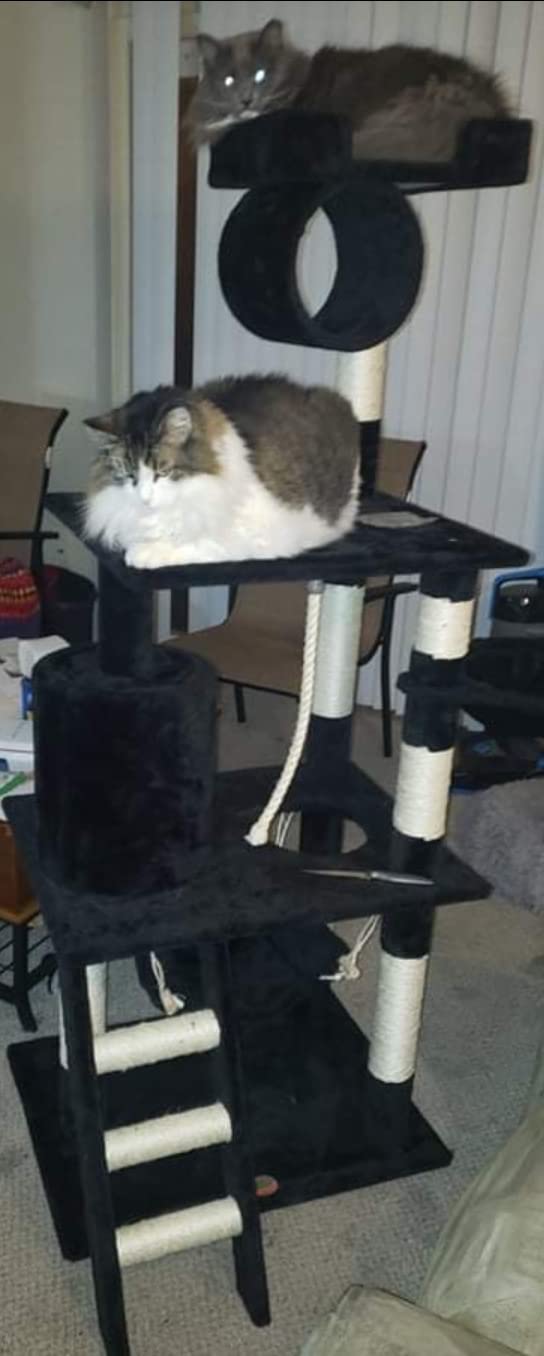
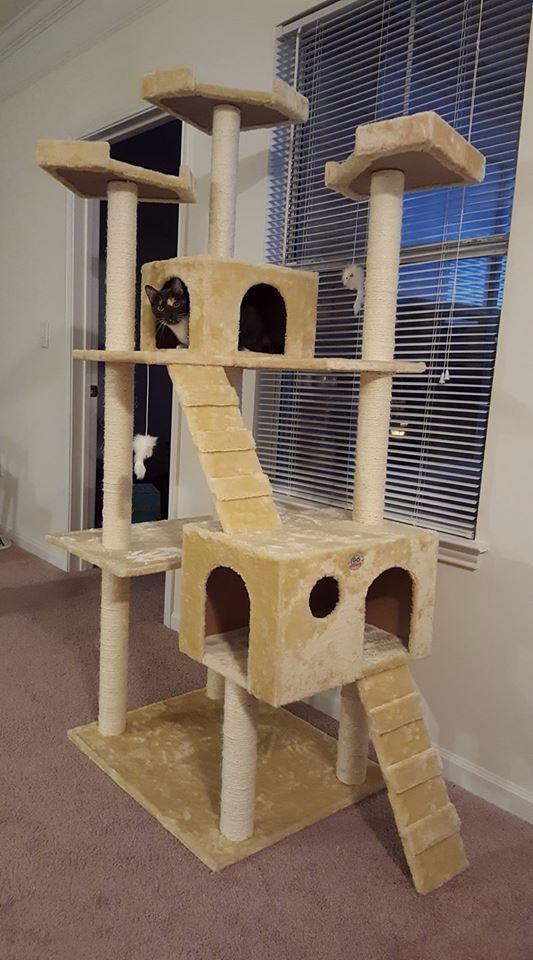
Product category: items_cat tree
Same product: no